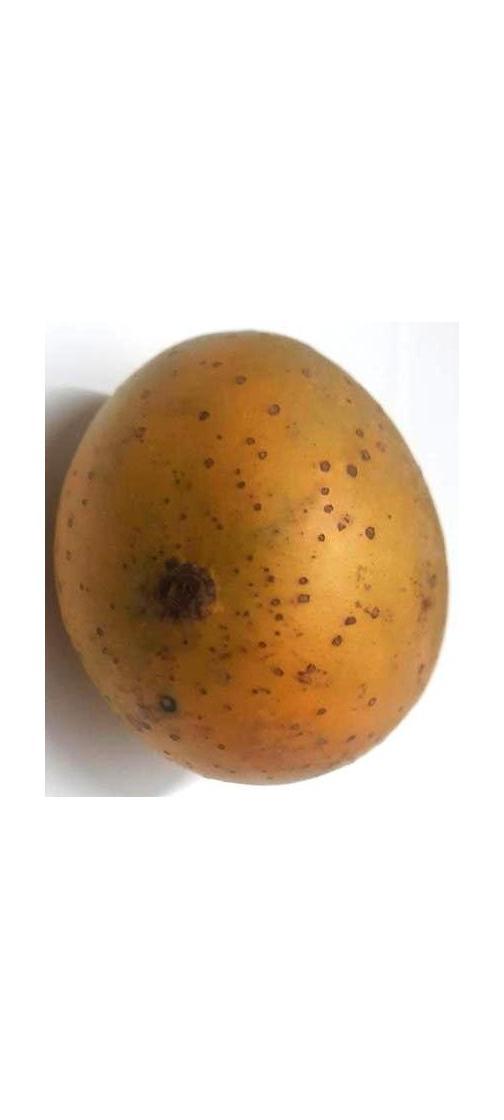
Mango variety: Gourmoti